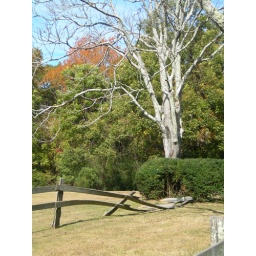
54 this old dead tree stood out starkly against the other colorful trees